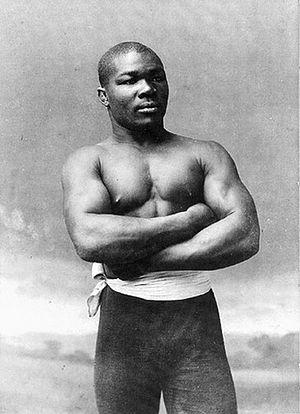
Joe Walcott est un boxeur britannique né le 13 mars 1873 à Démérara, Guyane britannique, et mort le 1ᵉʳ octobre 1935.